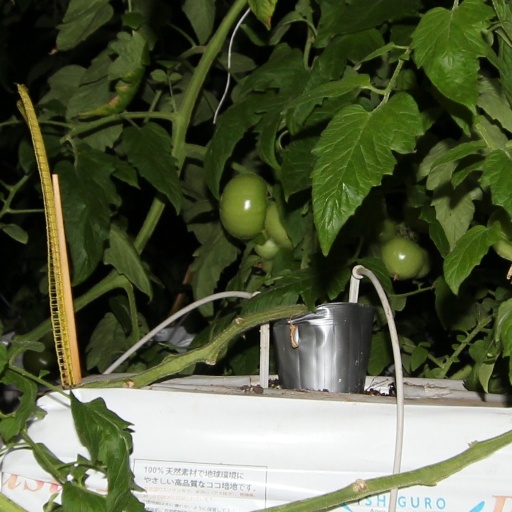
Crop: tomato